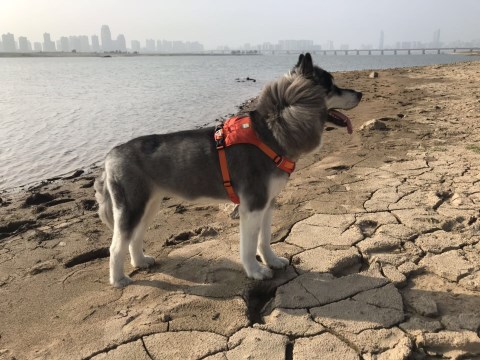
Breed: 1324-n000004-malamute